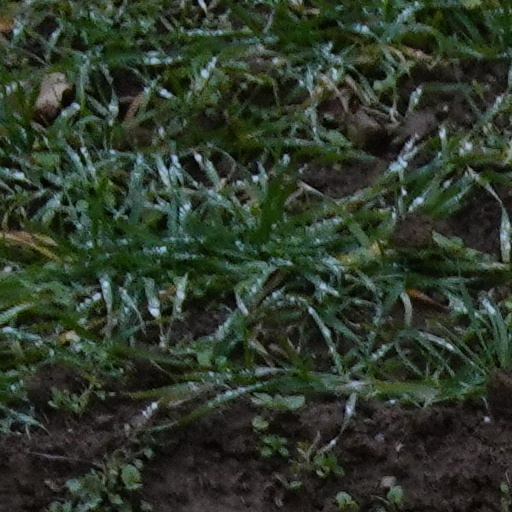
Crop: wheat